2010 Bruneian cabinet reshuffle

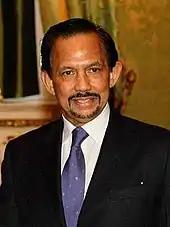
Hassanal Bolkiah

Hassanal Bolkiah carried out the fourth reshuffle of his government on 29 May 2010, appointing the first female deputy minister and replacing three ministers. The announcement was delivered during a televised speech at 3:50 pm. The previous cabinet had been reshuffled in 2005 for a five-year term, followed by the next one in 2015.